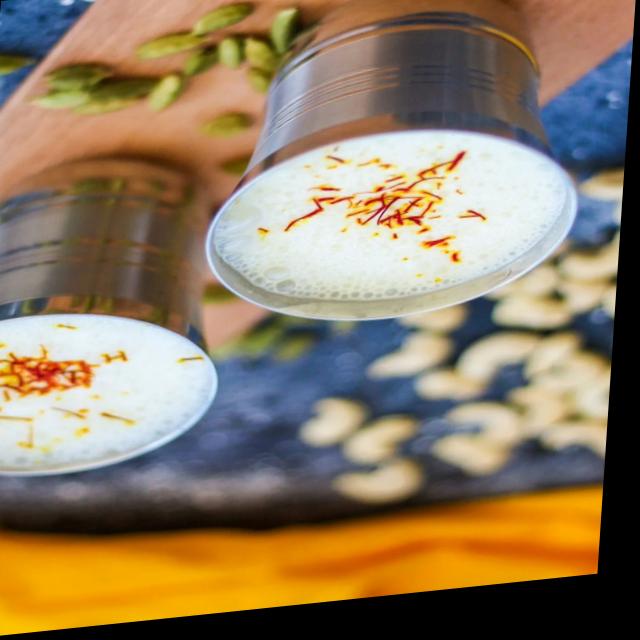
Dish: lassi